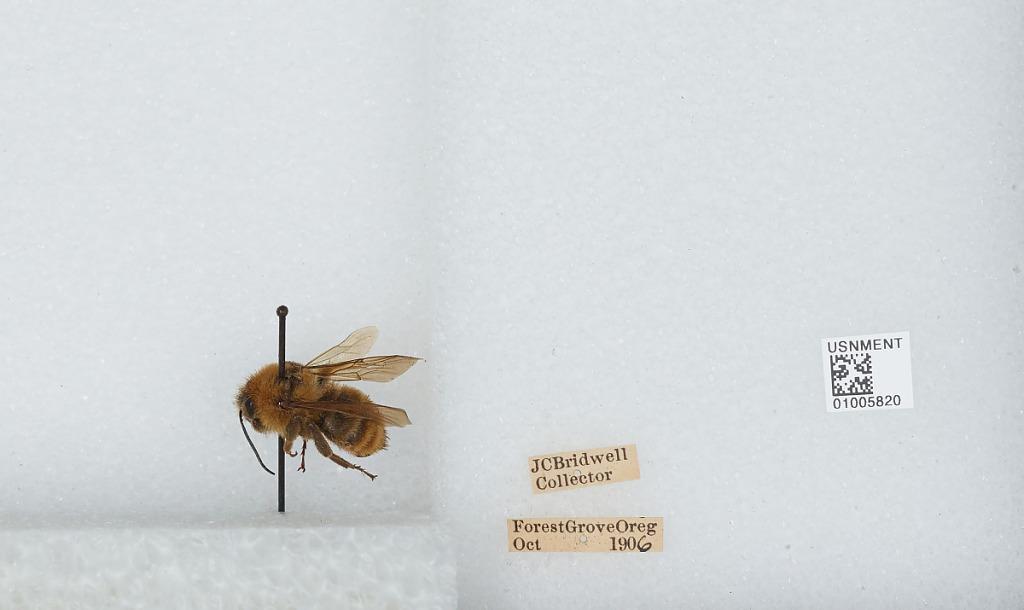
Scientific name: Bombus (Fervidobombus) californicus Smith
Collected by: J. Bridwell
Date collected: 1906-10-
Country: United States
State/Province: Oregon
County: Washington
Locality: Forest Grove
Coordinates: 45.5197, -123.111